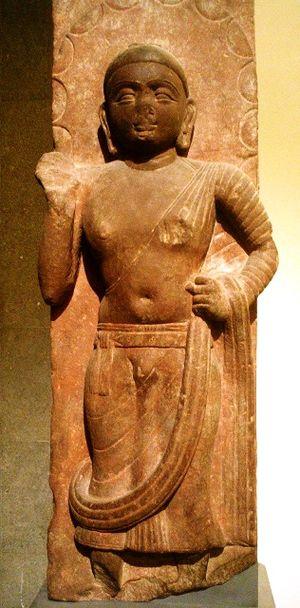
L'art Kushan, l'art de l'empire Kushan dans le nord de l'Inde, a prospéré entre le Iᵉʳ et le IVᵉ siècle de notre ère. Il mélangeait les traditions de l'art gréco-bouddhiste du Gandhara, influencé par les canons artistiques hellénistiques, et l' art plus indien de Mathura. L'art kushan suit l'art hellénistique du royaume gréco-bactrien ainsi que l'art indo-grec qui avait prospéré entre le IIIᵉ siècle avant notre ère et le Iᵉʳ siècle de notre ère en Bactriane et dans le nord-ouest de l'Inde. Avant d'envahir le nord et le centre de l'Inde et de s'établir en tant qu'empire à part entière, les Kushan avaient migré du nord-ouest de la Chine et occupé pendant plus d'un siècle ces terres hellénistiques d'Asie centrale, où l'on pense qu'ils ont assimilé les restes des populations grecques, la culture grecque et l'art grec, ainsi que les langues et les écritures qu'ils utilisaient dans leurs pièces et inscriptions: le grec et le bactrien, qu'ils utilisaient avec le brahmi indien.